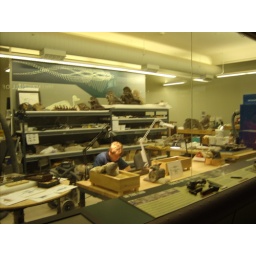
Like an aquarium, but with people in bones instead of fish in water